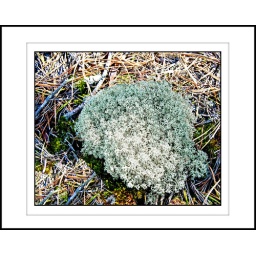
This one has an unwanted blue color in the ground color.